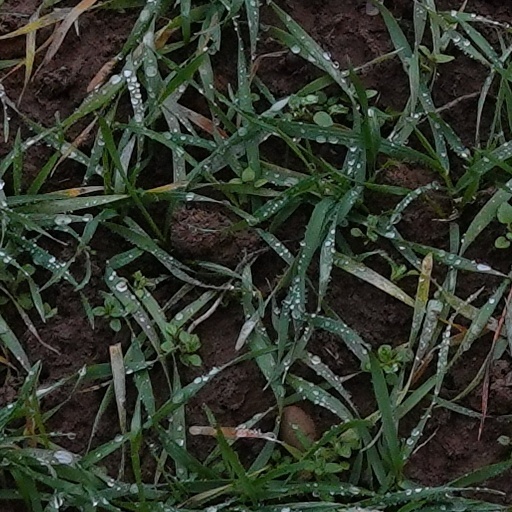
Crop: wheat